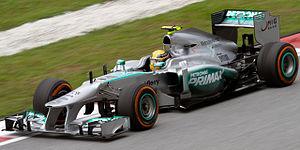
La Mercedes AMG F1 W04 est la monoplace de Formule 1 engagée par l'écurie allemande Mercedes Grand Prix dans le cadre du championnat du monde de Formule 1 2013. Elle est pilotée par l'Allemand Nico Rosberg, qui effectue sa quatrième saison chez Mercedes, et le Britannique Lewis Hamilton, en provenance de l'écurie McLaren Racing. Conçue par l'ingénieur italien Aldo Costa, la F1 W04 est une évolution de la Mercedes AMG F1 W03 de la saison précédente.